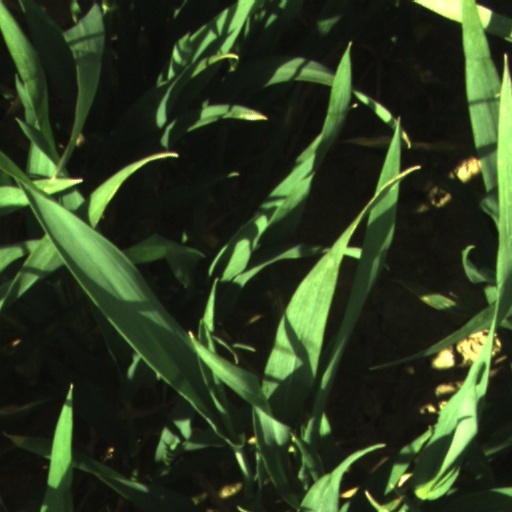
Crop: wheat